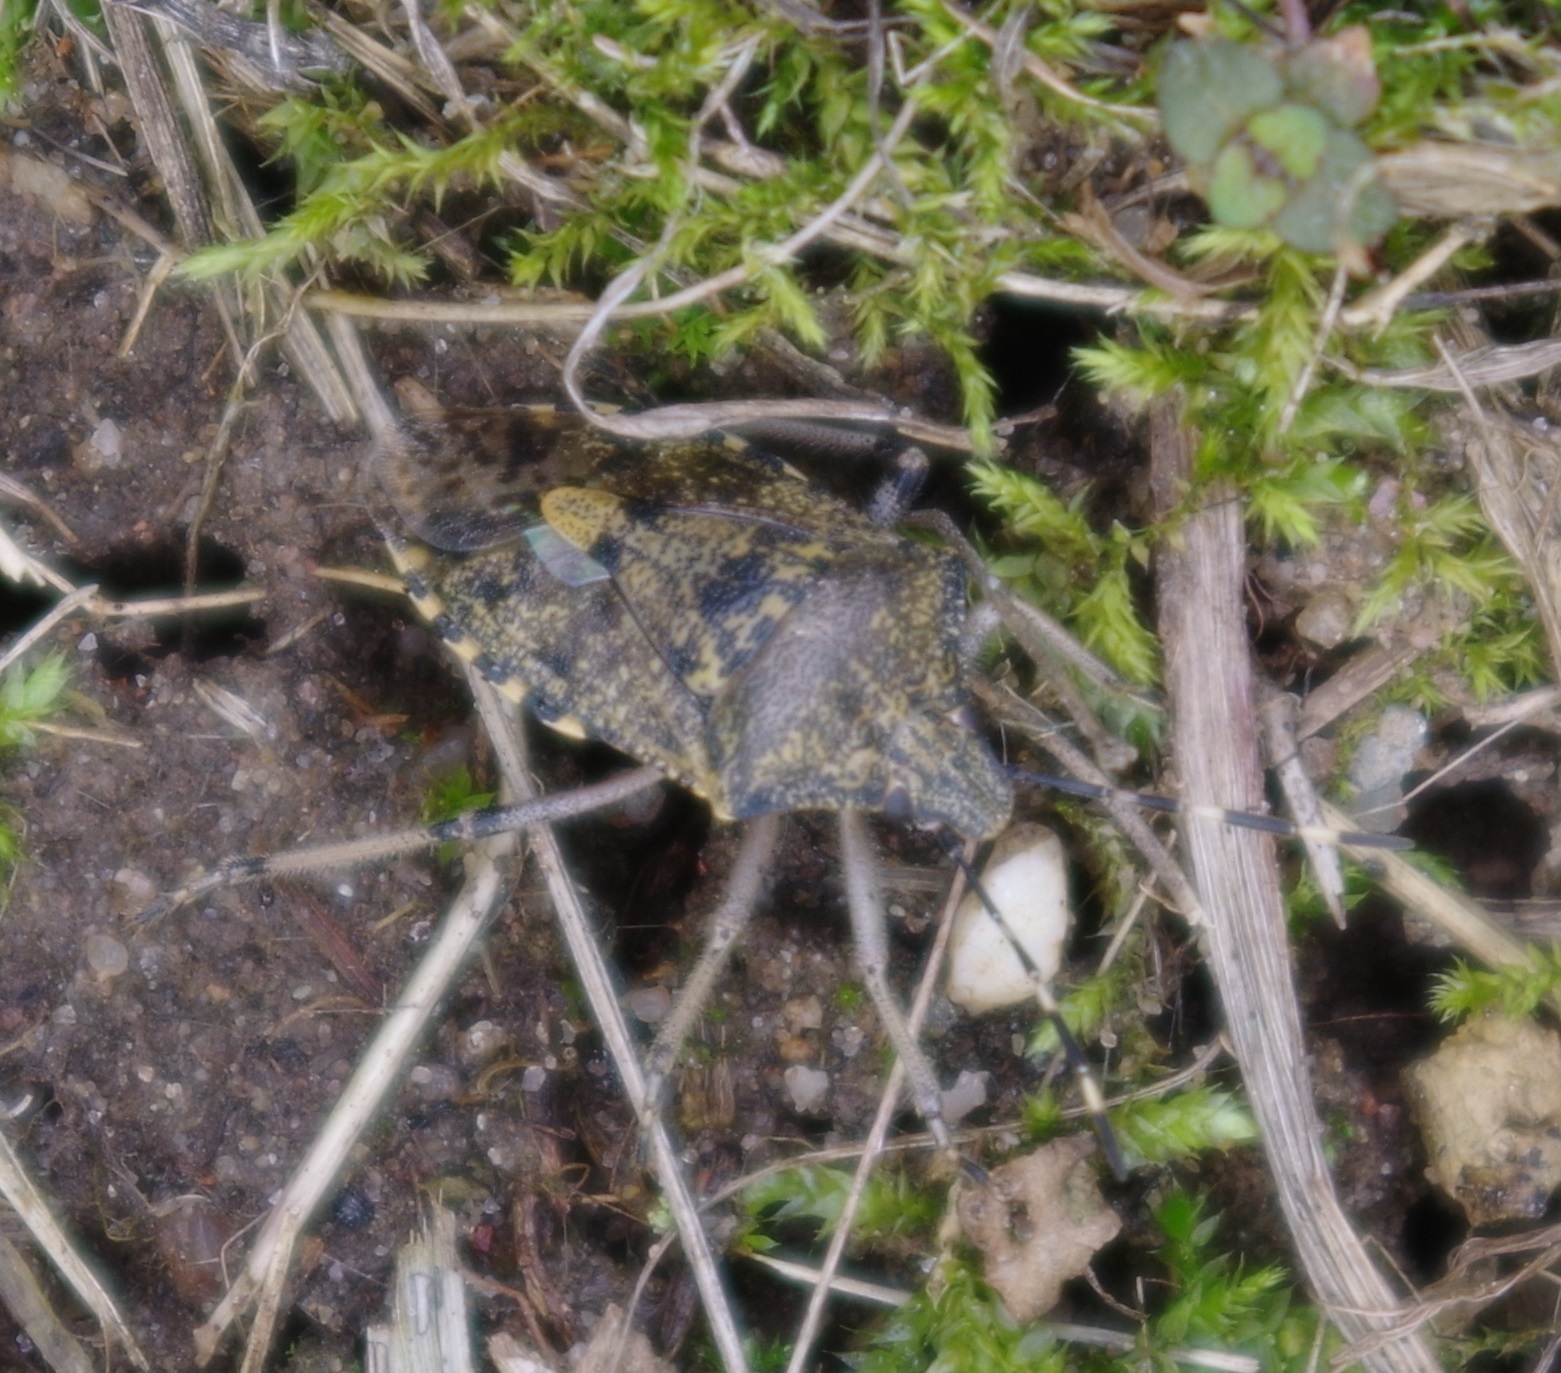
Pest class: stink_bug